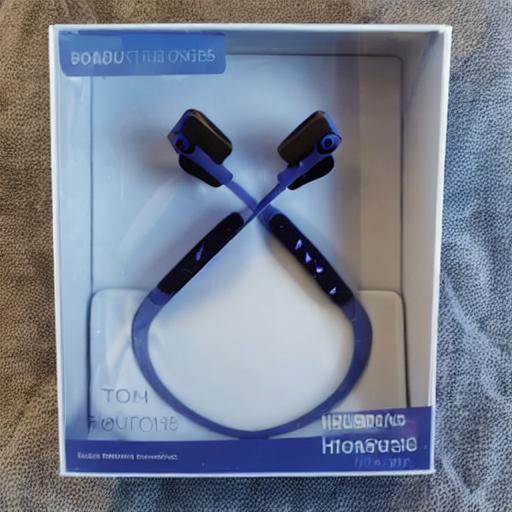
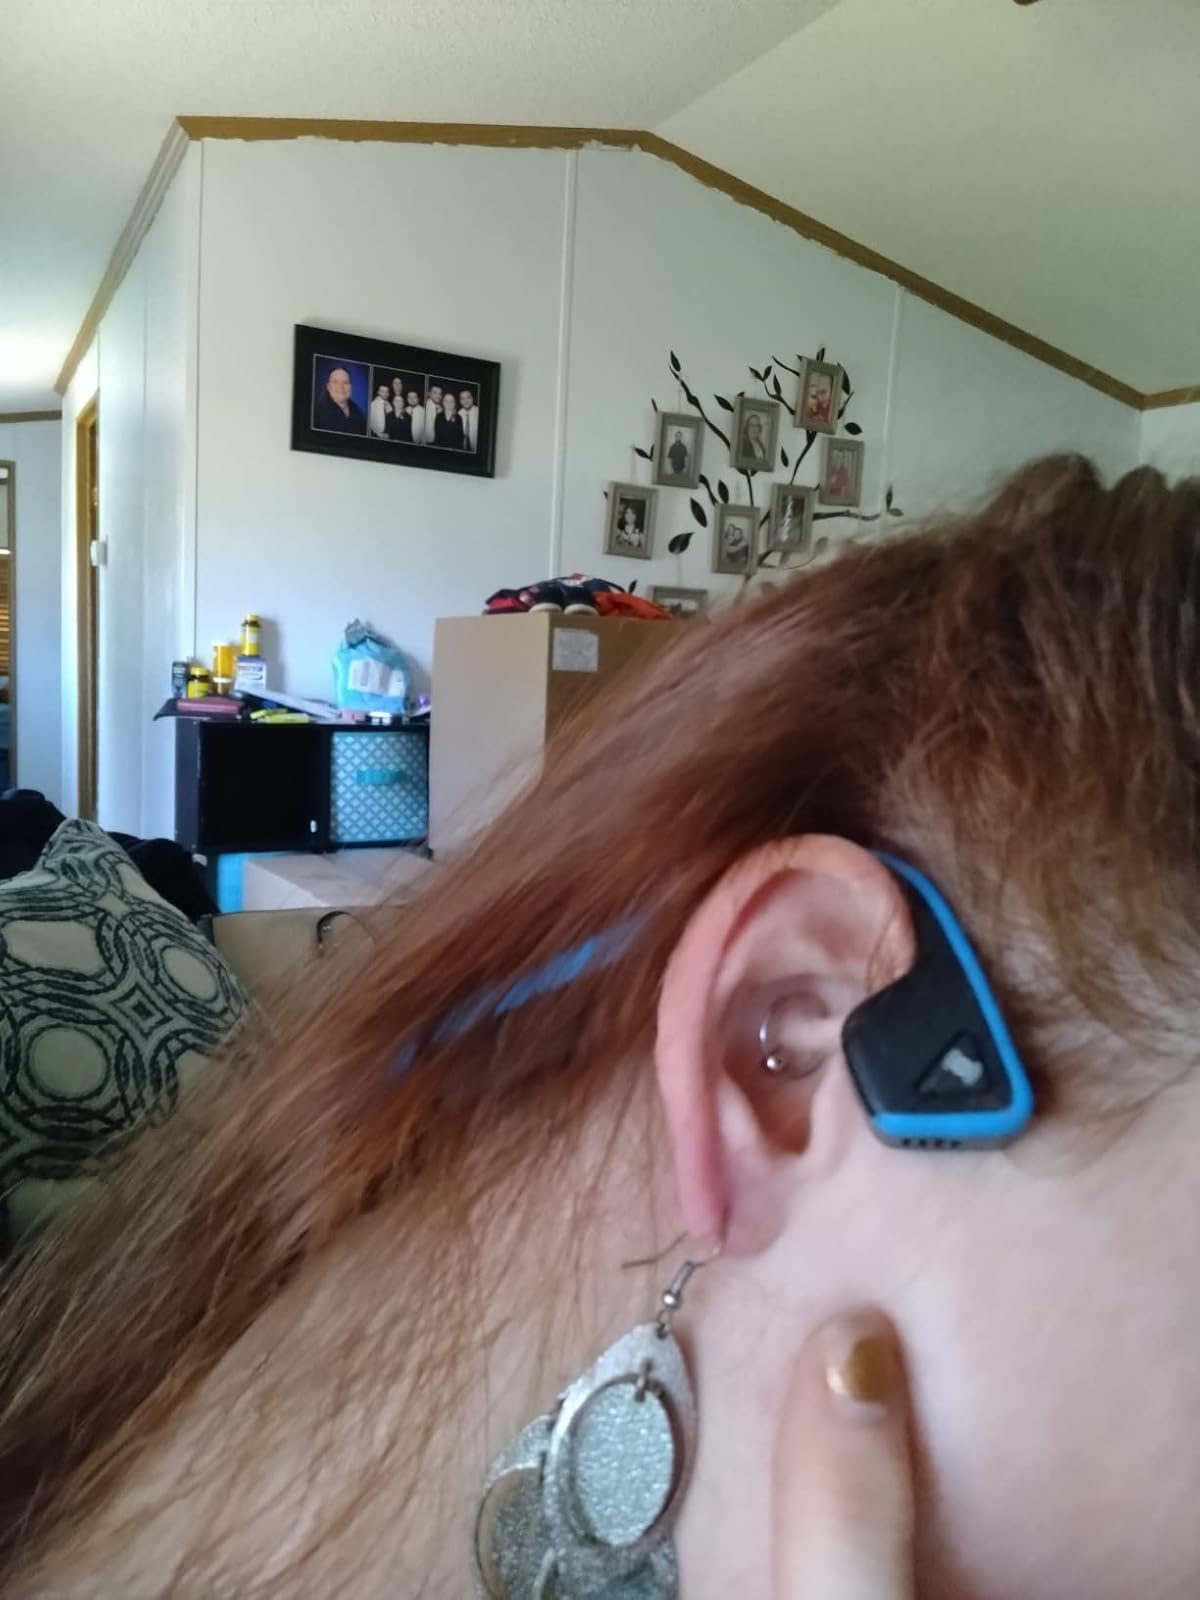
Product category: headphones
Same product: no